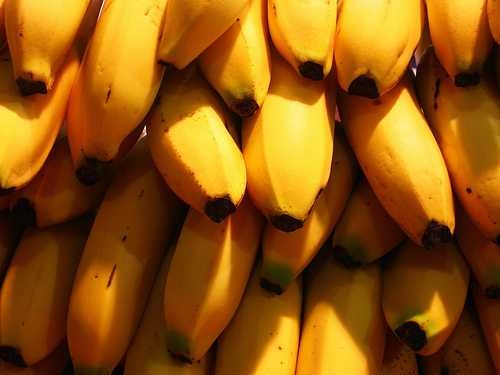
Label: Banana